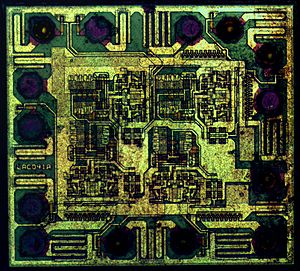
7400-serierne / Afledte familier af 7400-serien
En 74AHC00D quad 2-input NAND-gate mikrochip fremstillet af NXP Semiconductors.
7400-serierne er en fælles betegnelse for en række integrerede kredse indenfor digital elektronik. Den oprindelige 7400-serie rummede mere end hundrede forskellige komponenter, alle ens at se på i 14- eller 16-benede chips, mærket 7400, 7401, 7402 og så fremdeles. Nummeret fortæller hvilken logisk funktion, som kredsen kan udføre. Mange af kredsene i serien rummer op til 6 Gates, der kan udføre en funktion indenfor Boolsk algebra, mens andre rummer mere avancerede funtioner, sammensat af flere gates: Forskellige flip-flops, skifteregistre, countere m.m. Disse kredse kan sammensættes så de samlet udfører den eller de logiske funktioner, man ønsker af sit kredsløb. Serien er løbende blevet udviklet og rummer nu over 1000 forskellige kredse med hver sin funktion. Sideløbende med udviklingen af nye kredse er de eksisterende kredse også blevet udviklet i andre versioner: med lavere strømforbrug, med højere hastighed m.m. 74xx-serien er blevet en standard indenfor digital elektronik hvad funktioner og benforbindelser angår.